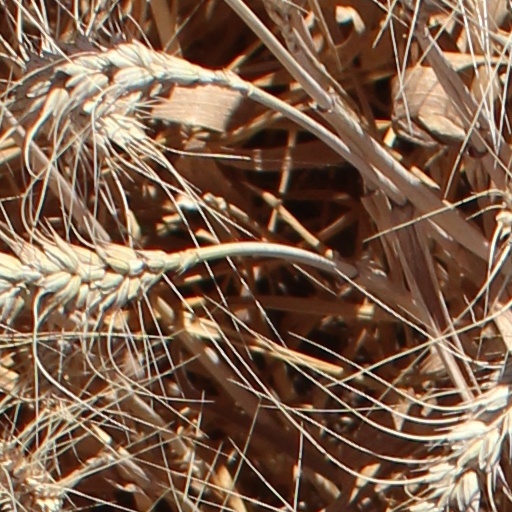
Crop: wheat